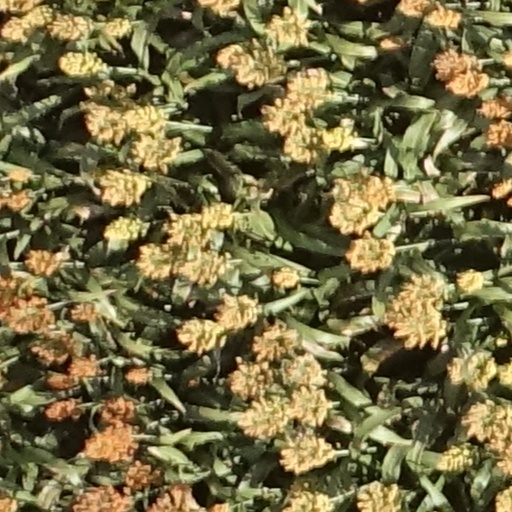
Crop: sorghum